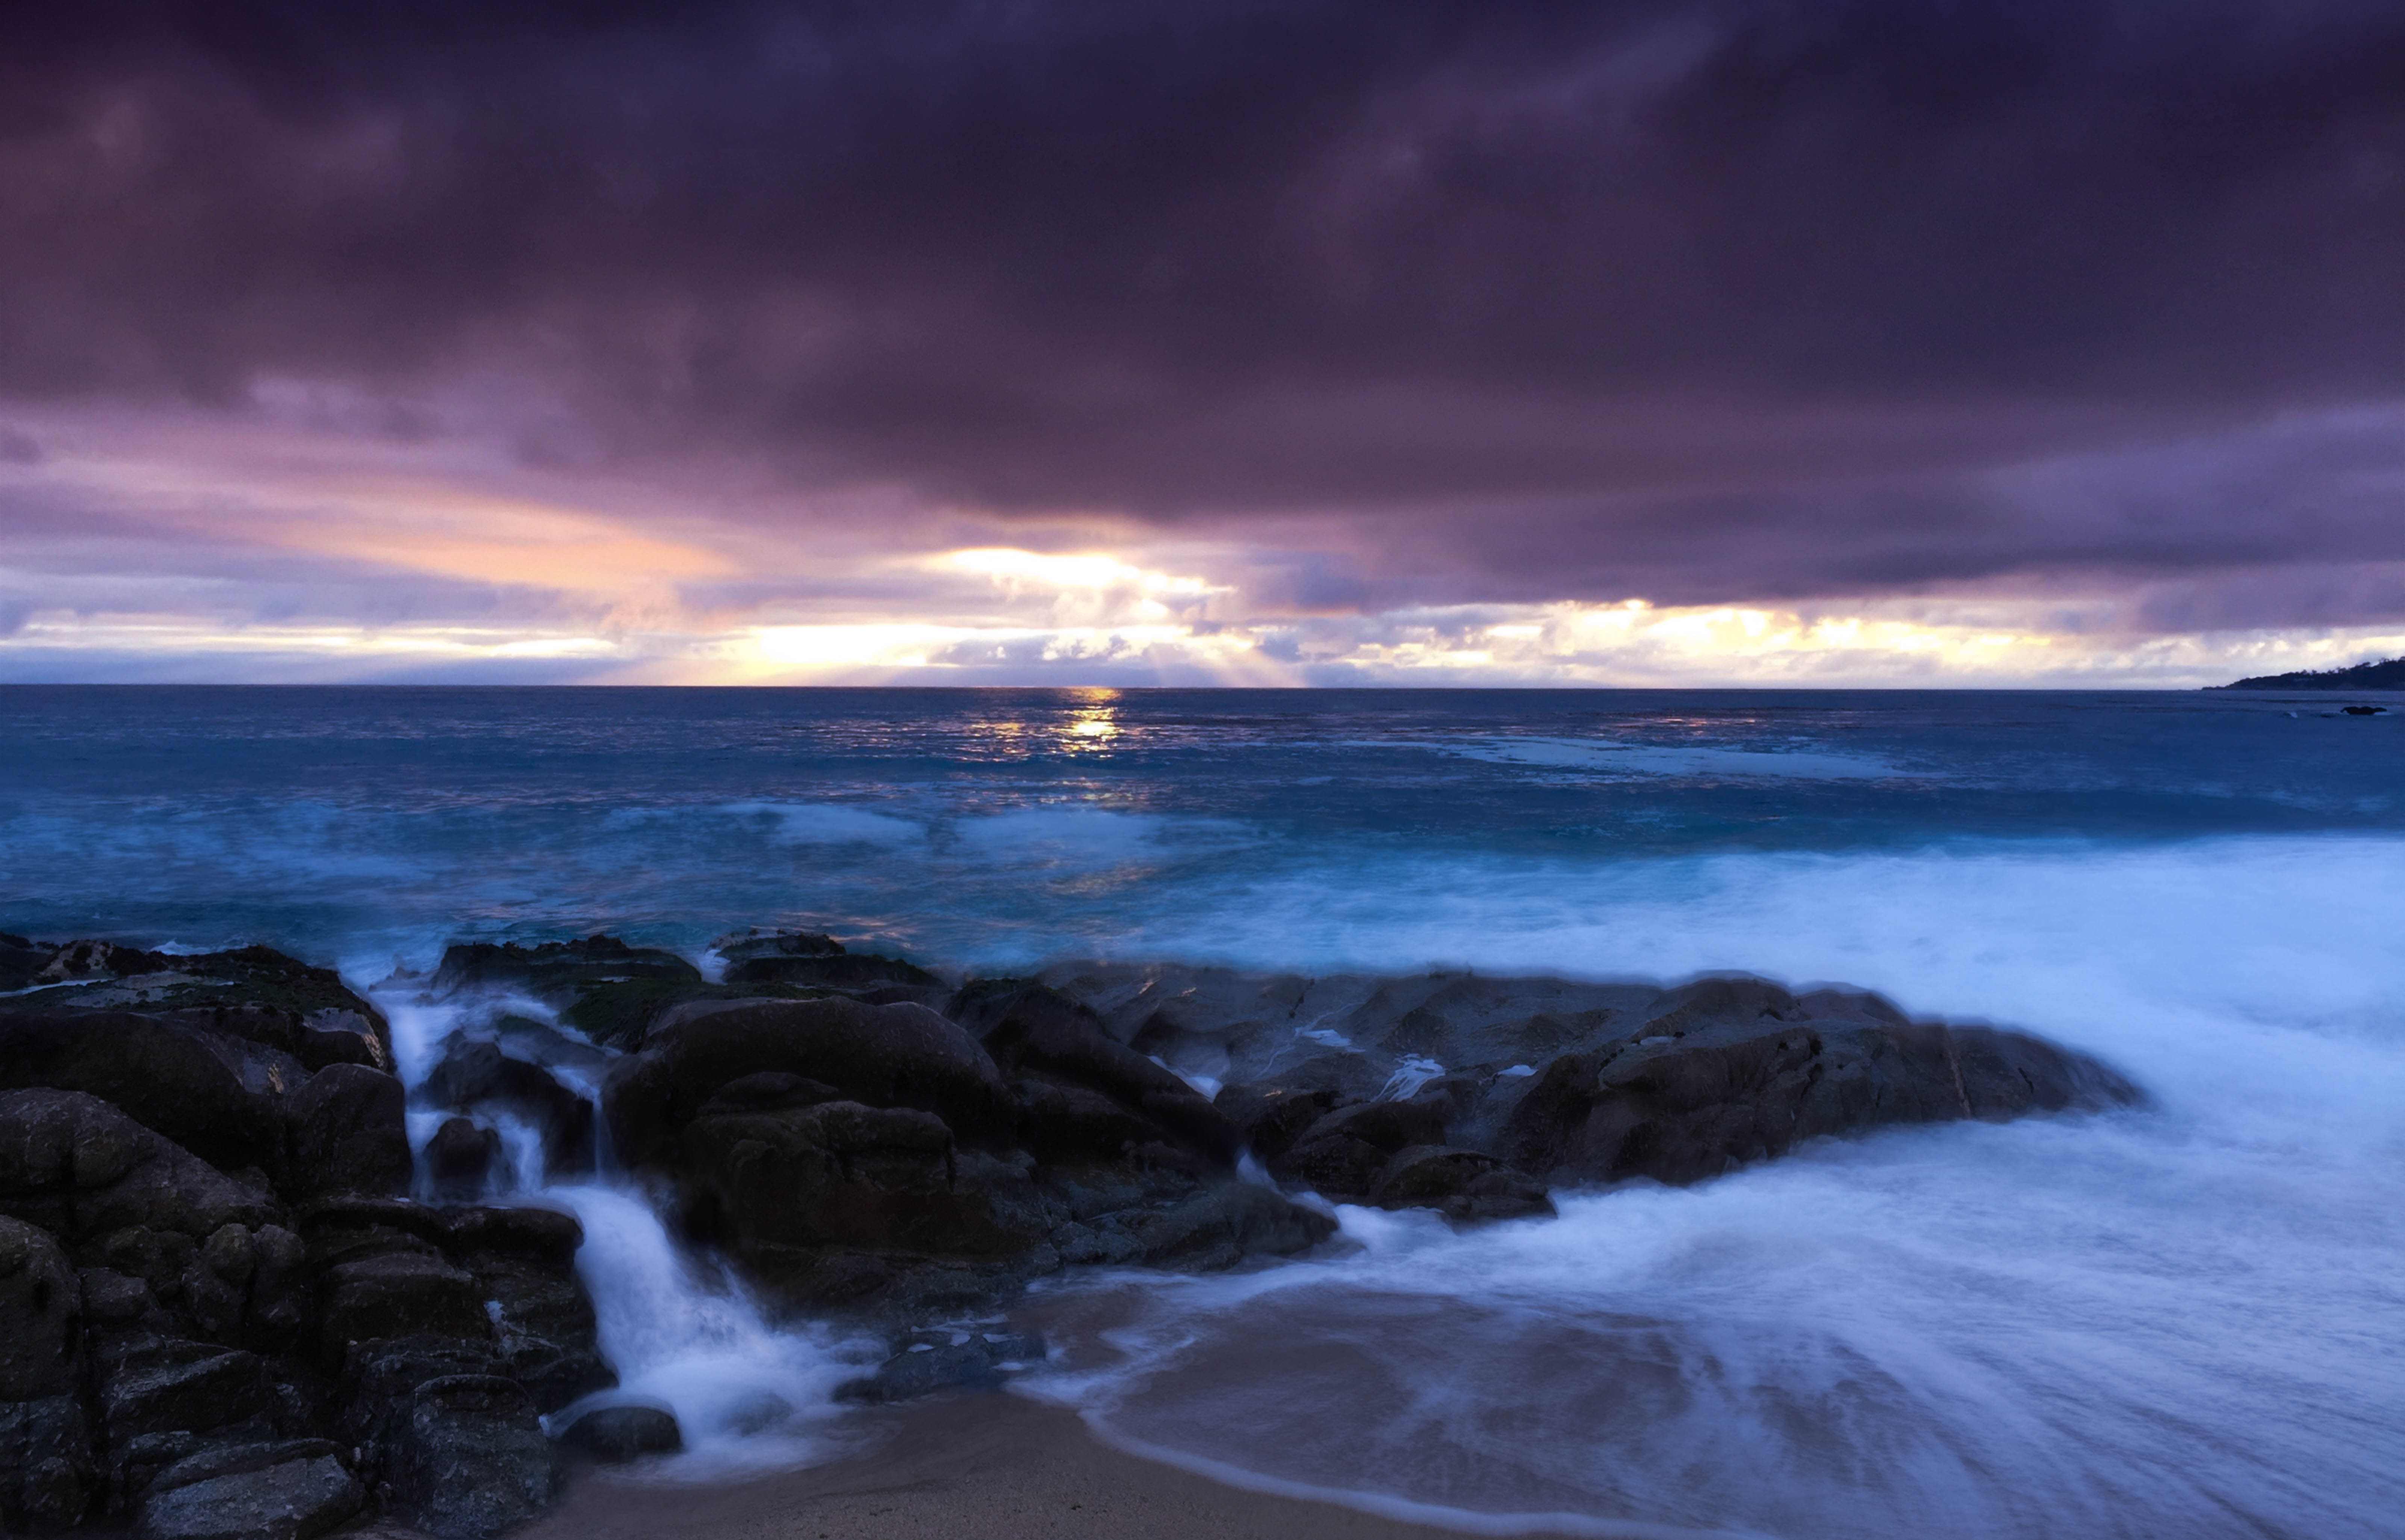
beach, sea, coast, water, nature, rock, ocean, horizon, cloud, sky, sunrise, sunset, sunlight, morning, shore, wave, dawn, dusk, evening, reflection, weather, bay, material, body of water, rocks, waves, clouds, atmospheric phenomenon, wind wave